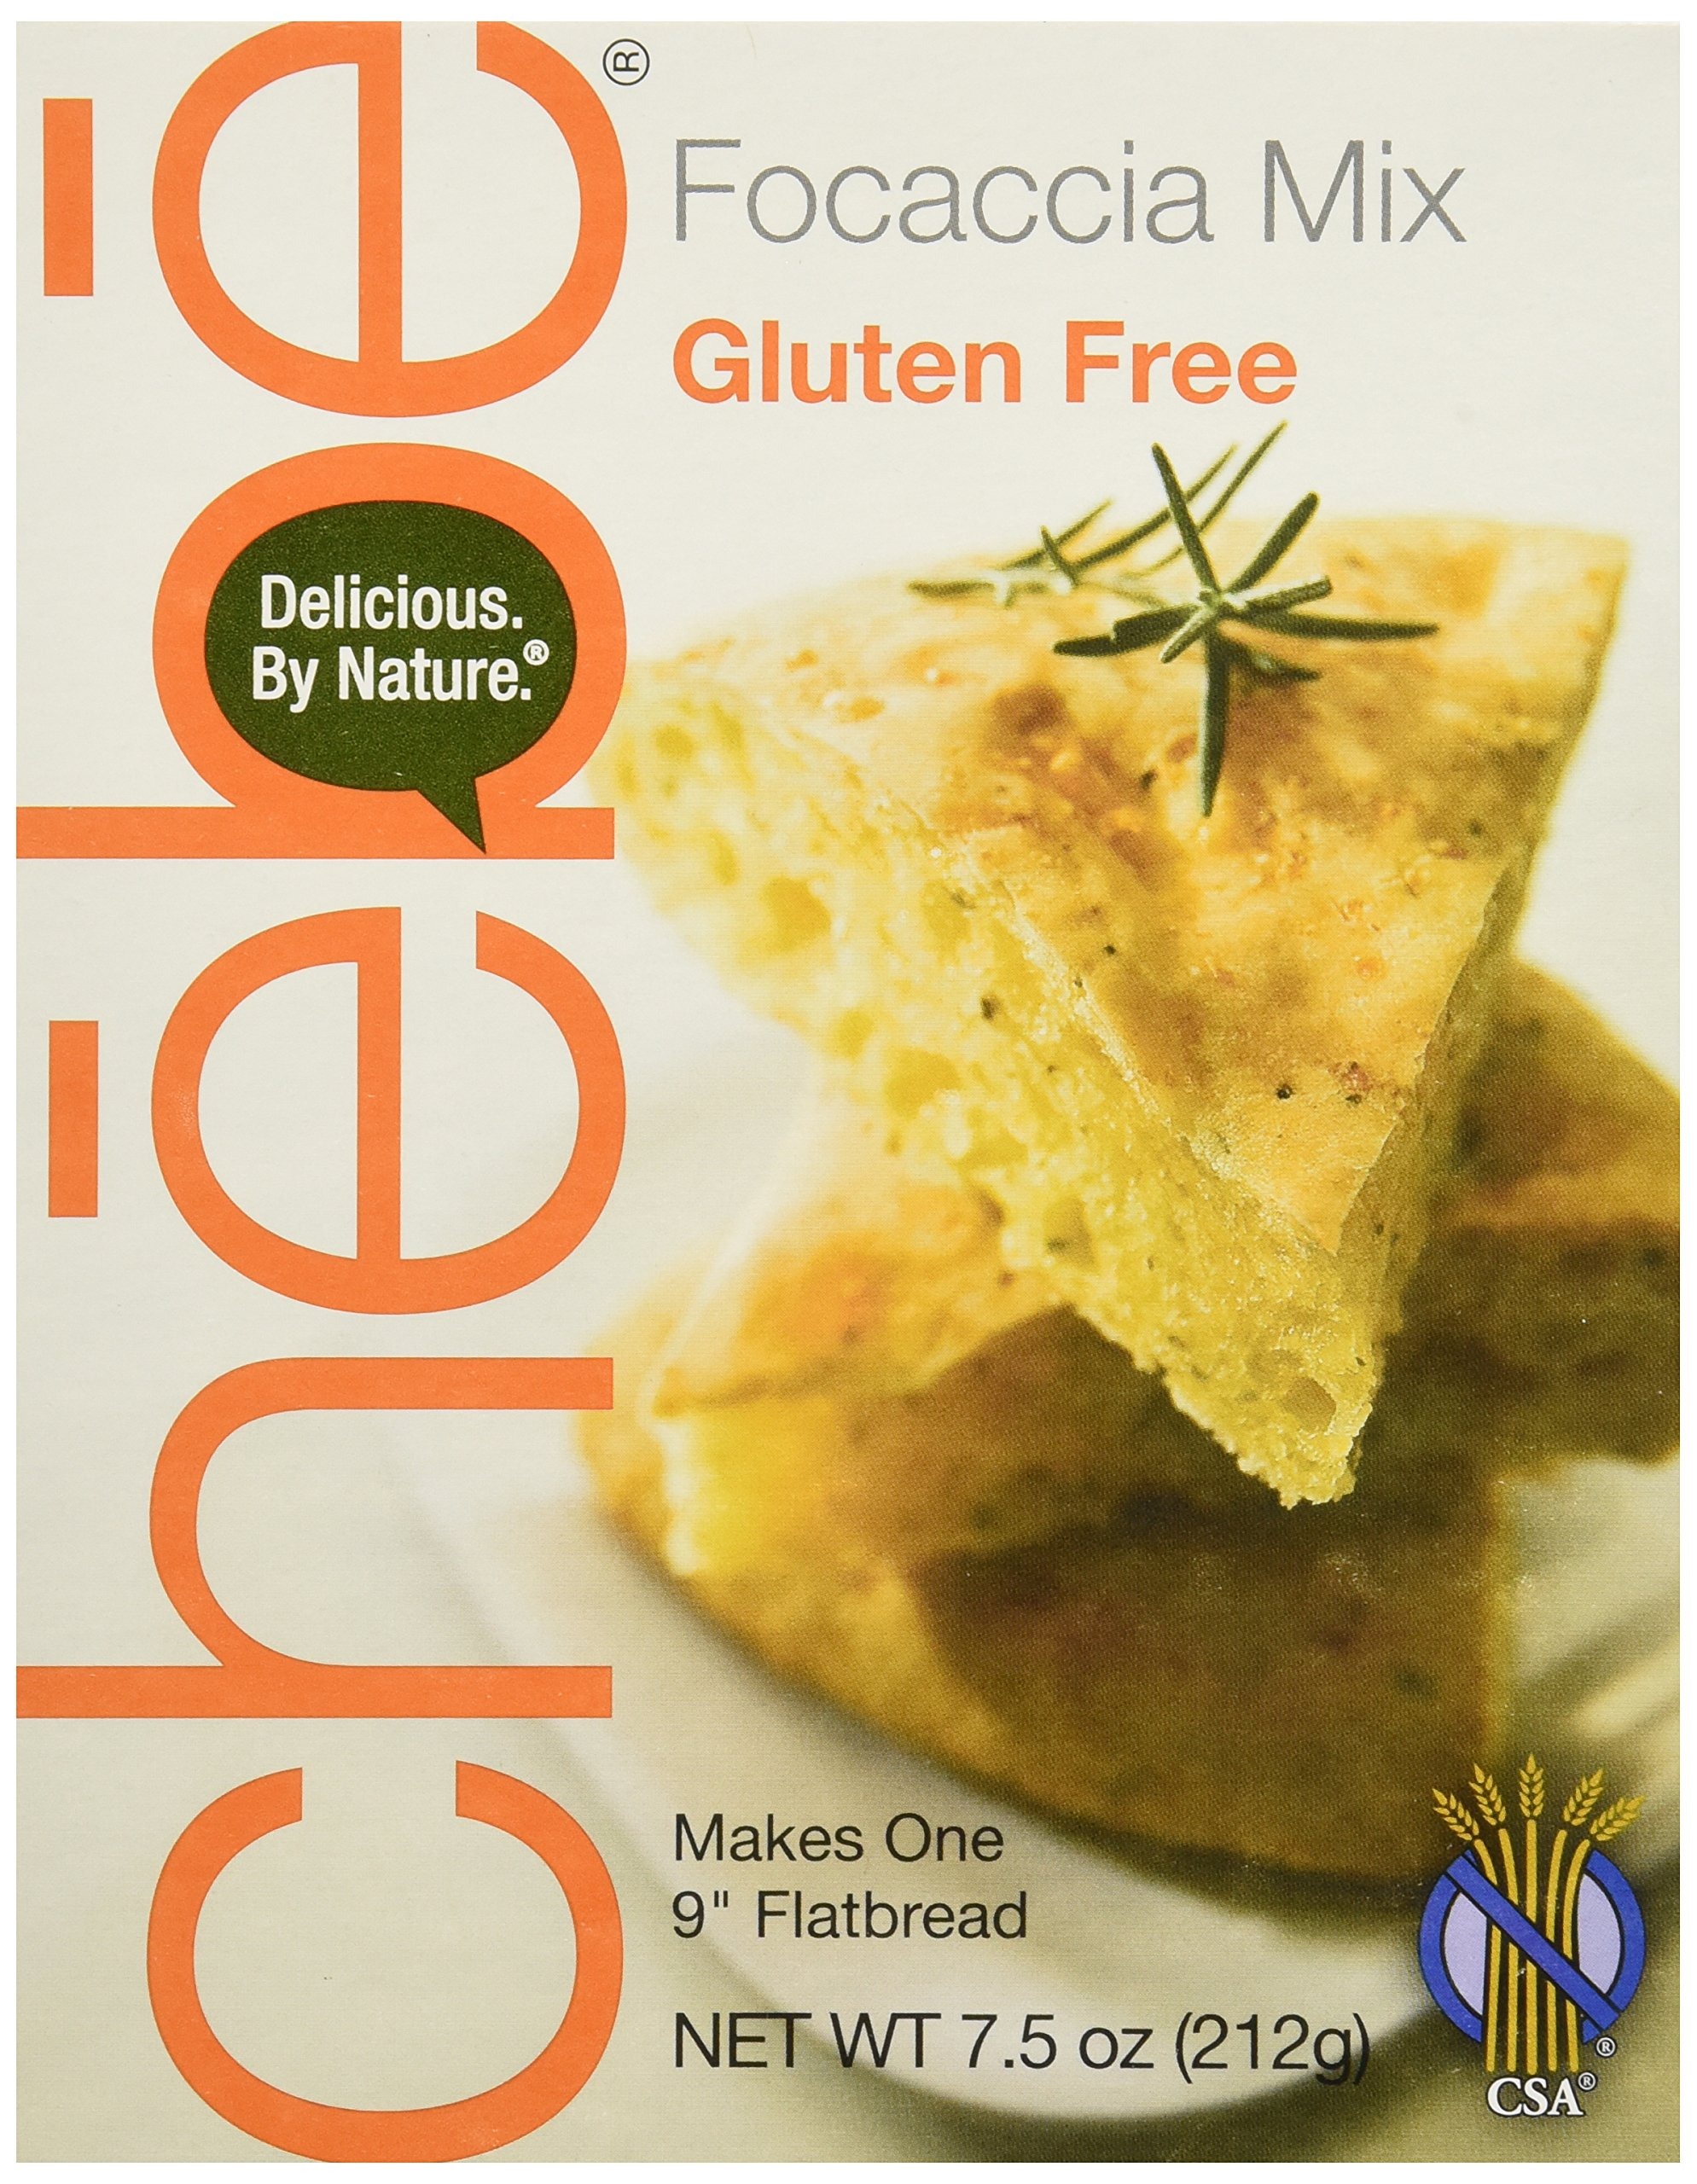
Item Name: Chebe Bread Focaccia Flat Bread Mix, Gluten Free, 7.5-Ounce
Bullet Point 1: Gluten Free
Bullet Point 2: Delicious by Nature
Bullet Point 3: Fat Free
Bullet Point 4: Cholesterol Free
Bullet Point 5: Non GMO
Value: 7.5
Unit: Ounce

Price: 4.99